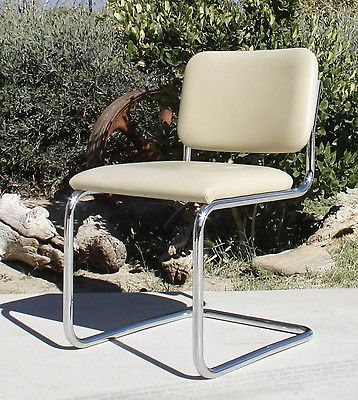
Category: chair